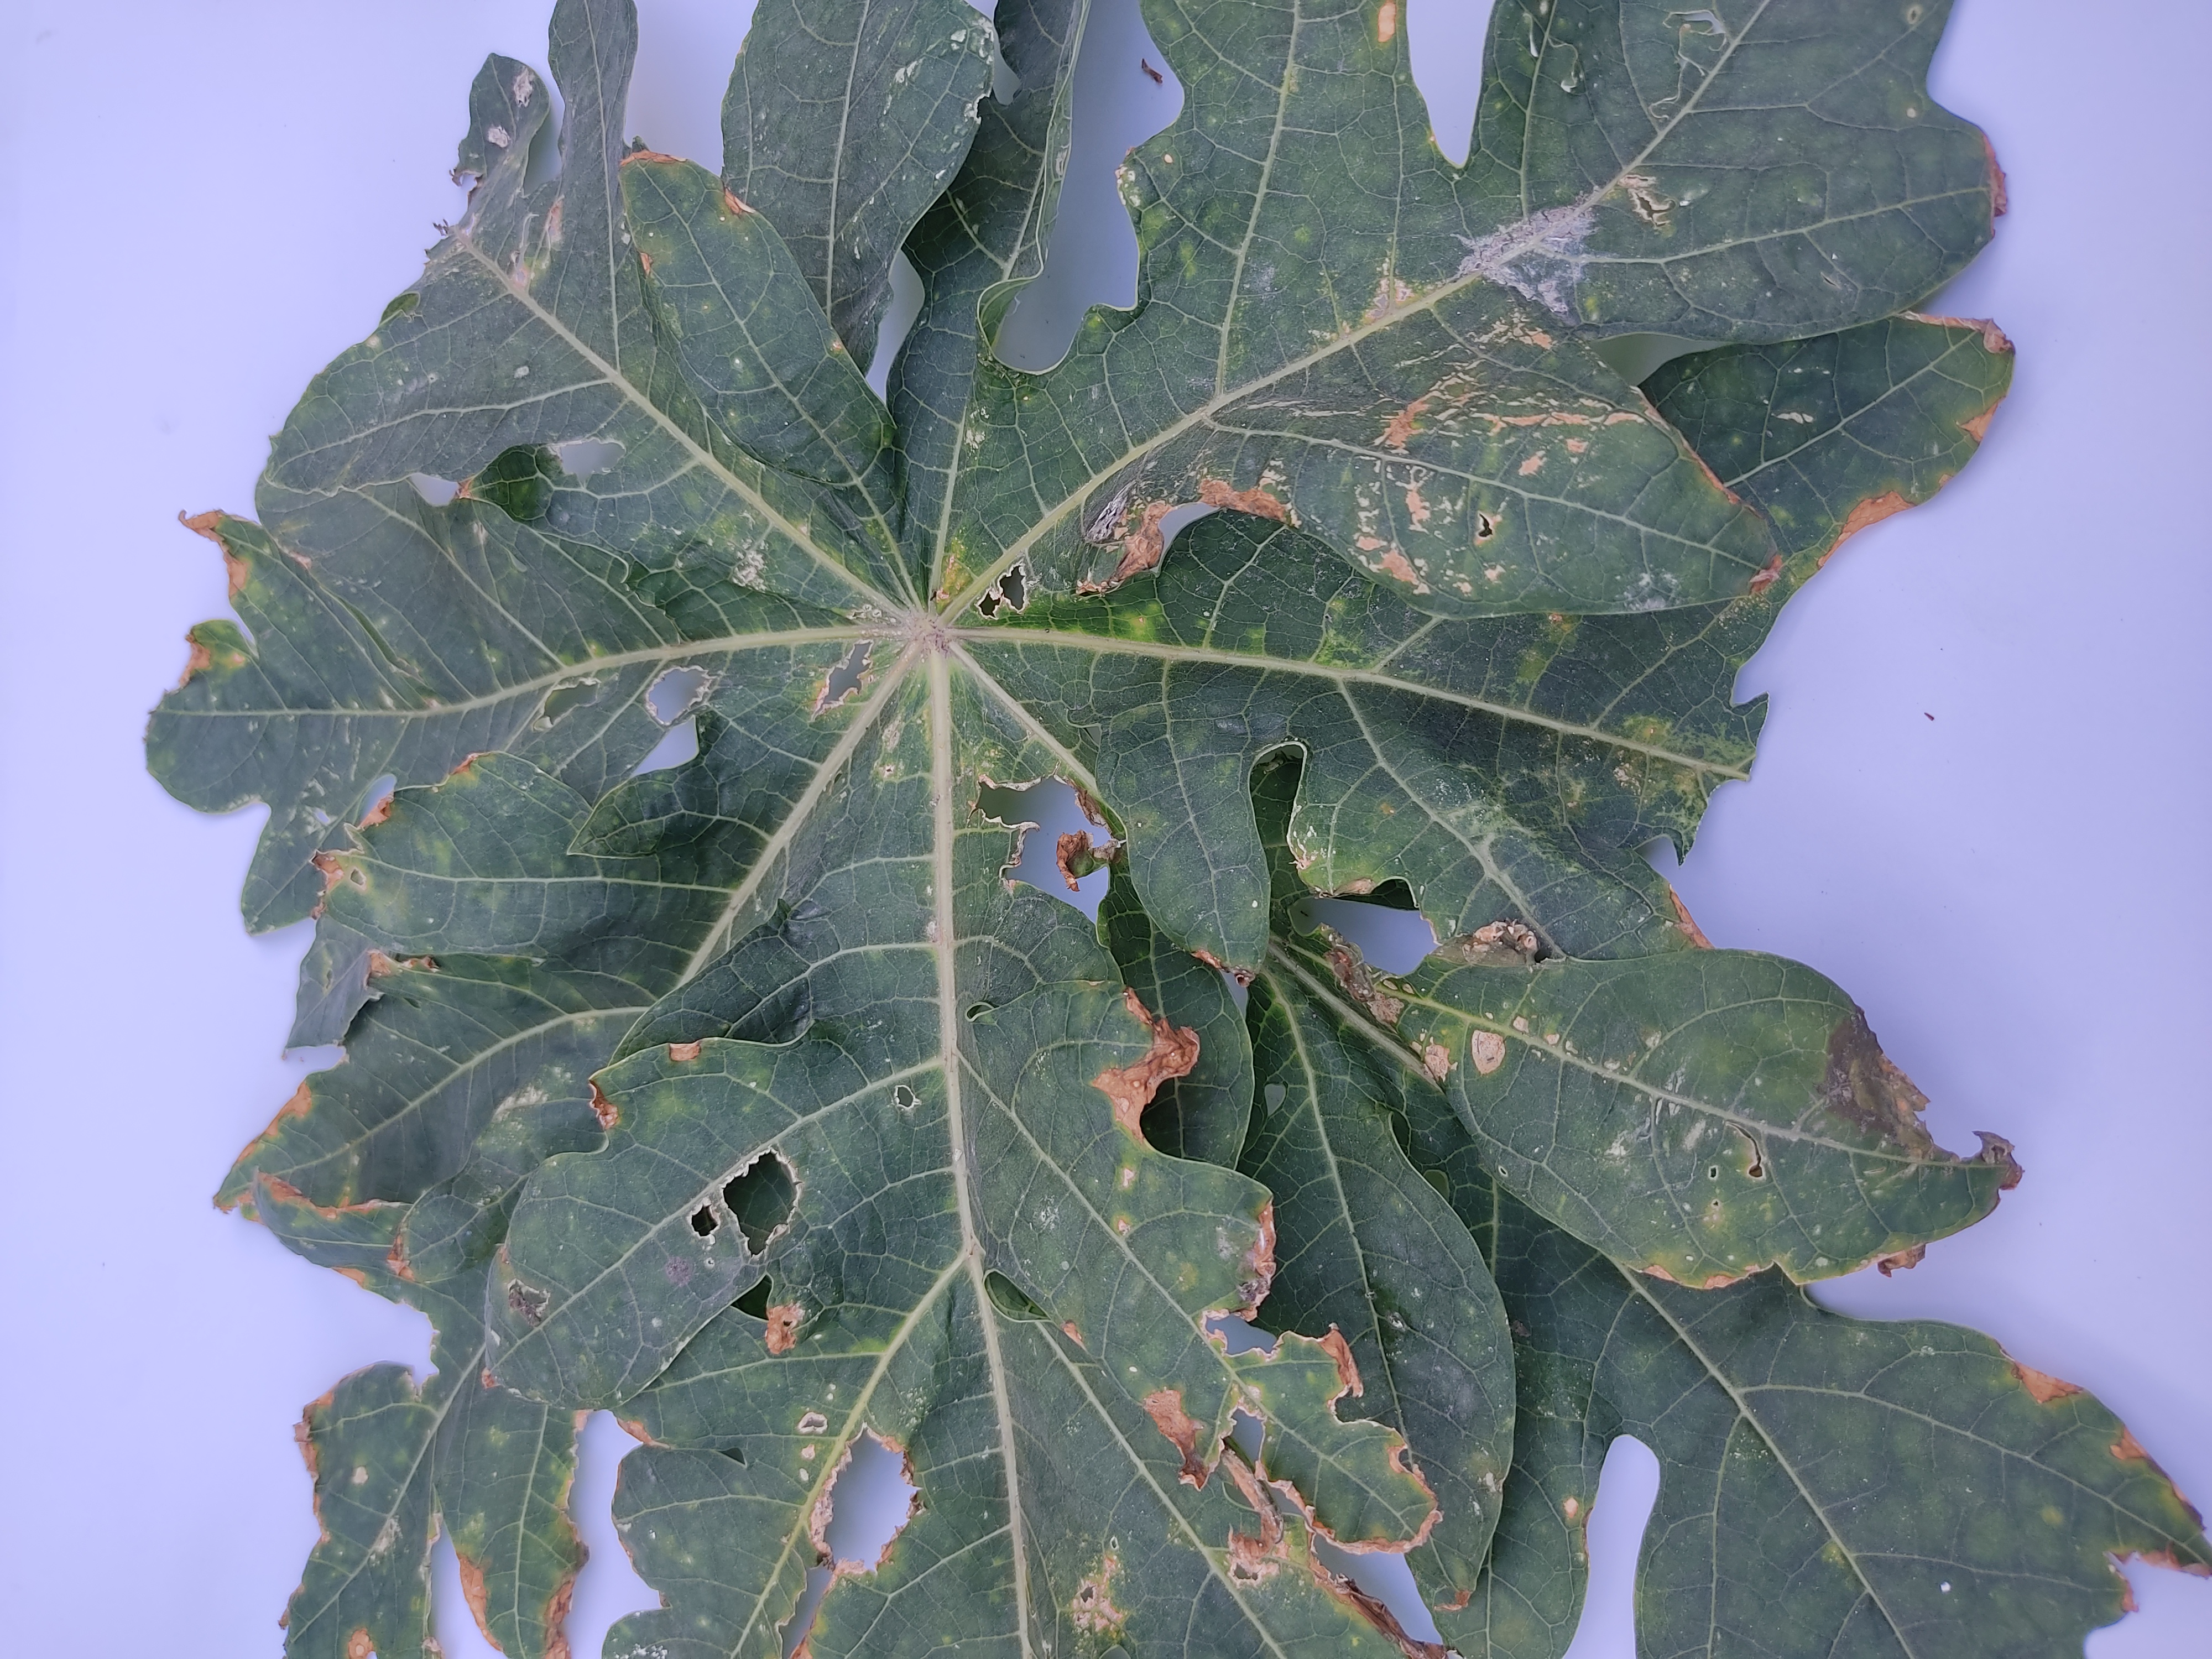
Label: Mite Disease